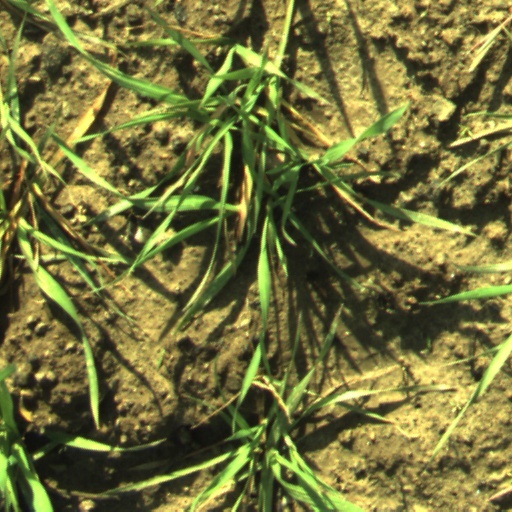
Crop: wheat